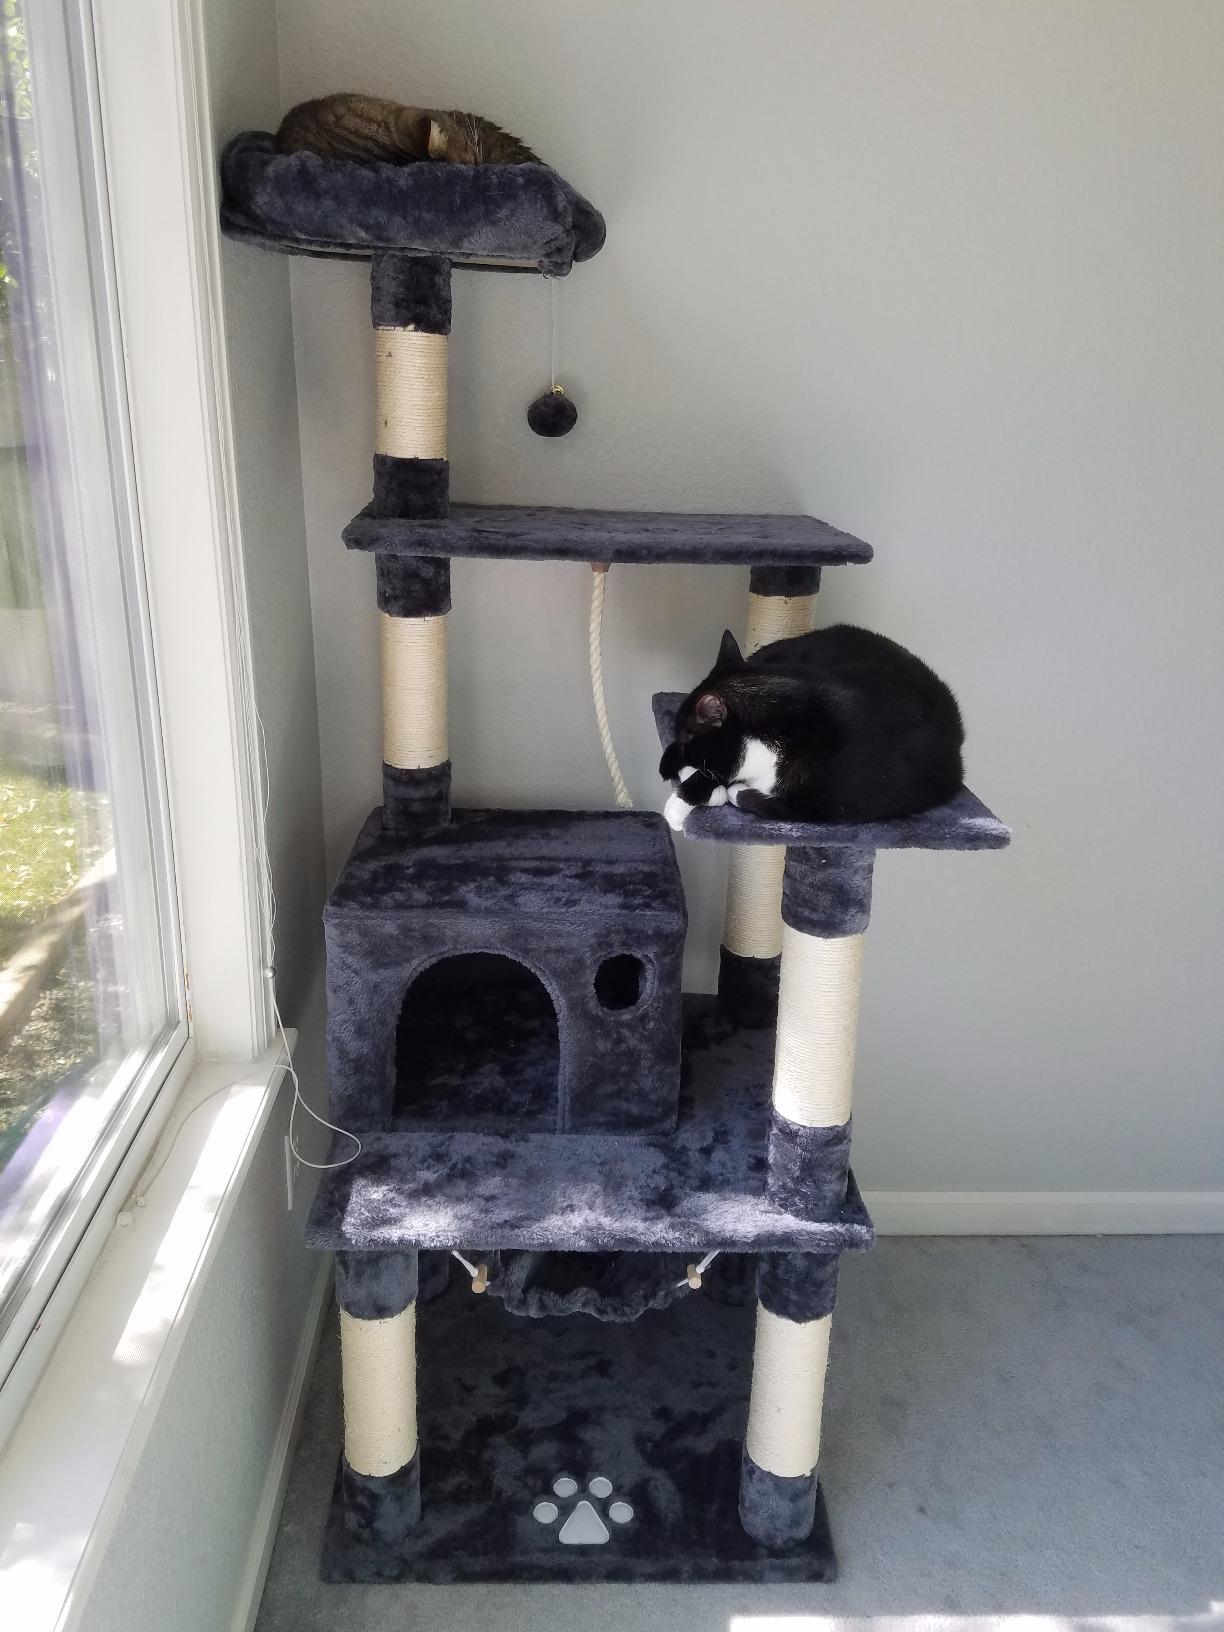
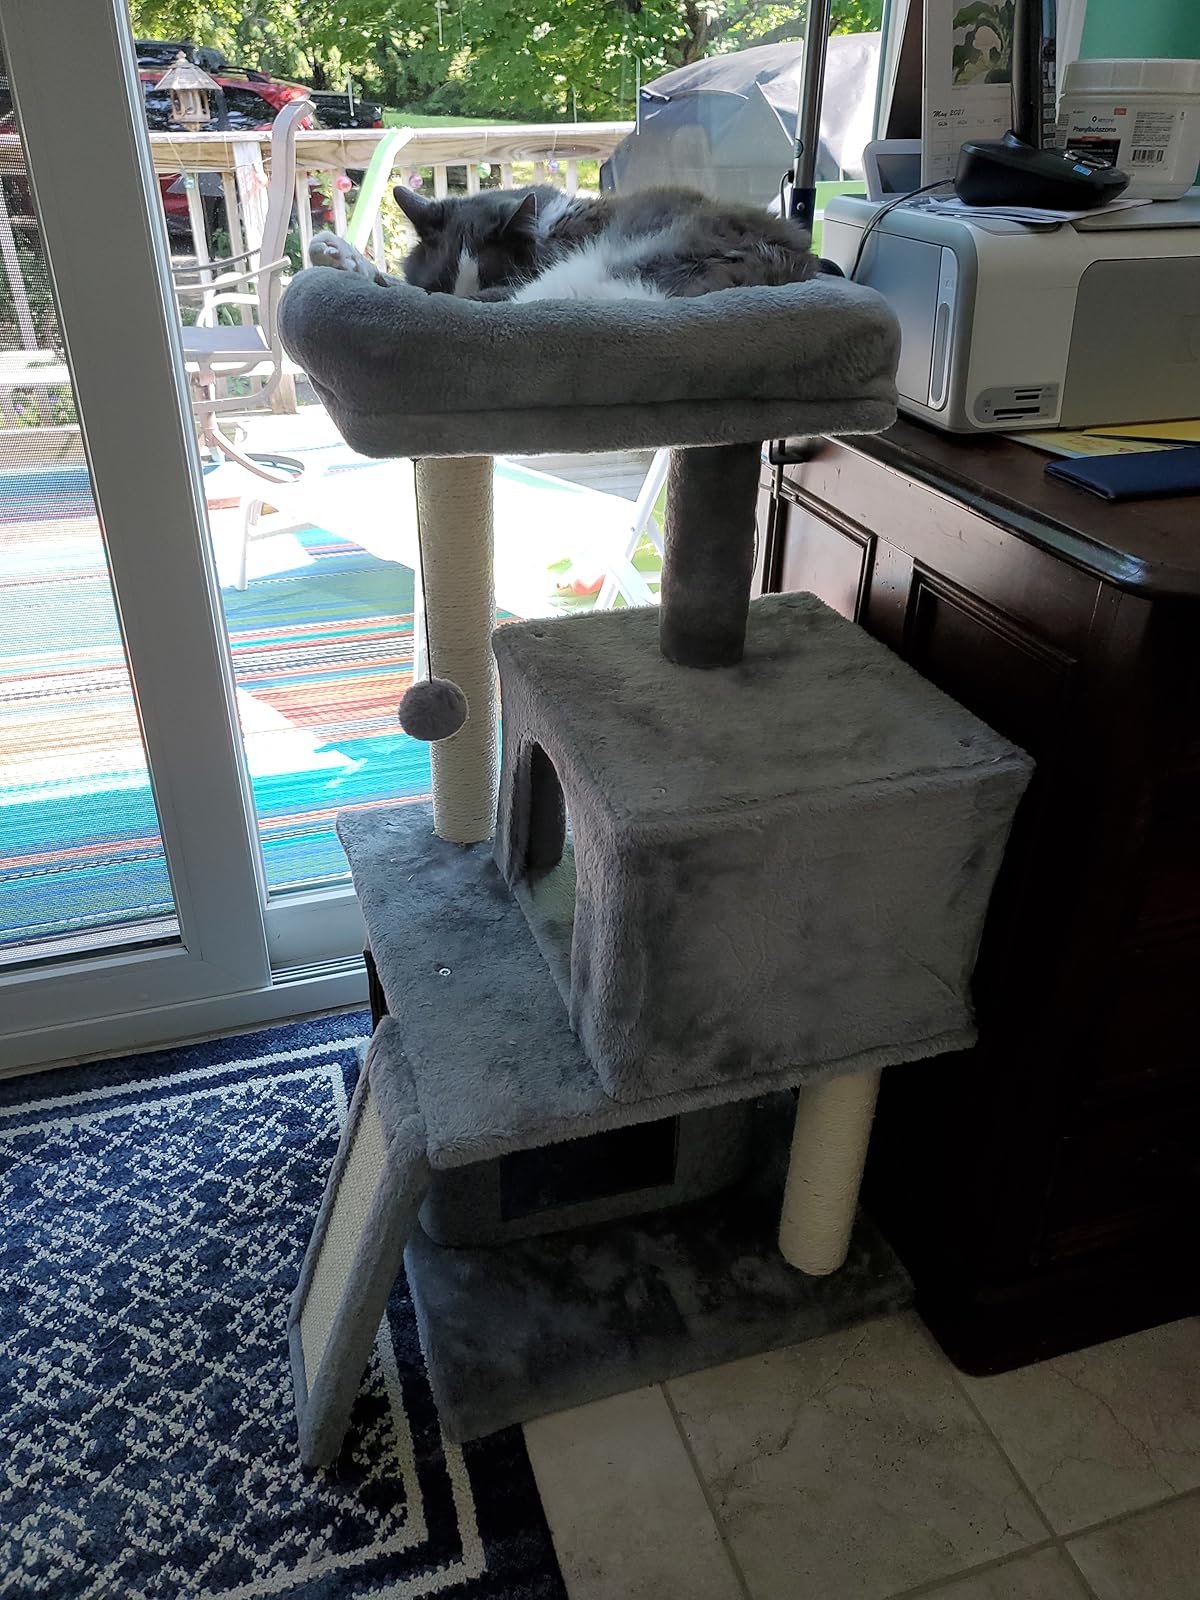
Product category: items_cat tree
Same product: no